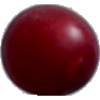
Label: Cherry Wax Red 1